Kepler-6b

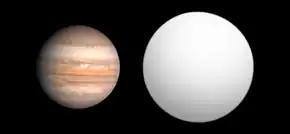
Size comparison of Kepler-6b with Jupiter.

Kepler-6b is an extrasolar planet in the orbit of the unusually metal-rich Kepler-6, a star in the field of view of the NASA-operated Kepler spacecraft, which searches for planets that cross directly in front of, or transit, their host stars. It was the third planet to be discovered by Kepler. Kepler-6 orbits its host star every three days from a distance of .046 AU. Its proximity to Kepler-6 inflated the planet, about two-thirds the mass of Jupiter, to slightly larger than Jupiter's size and greatly heated its atmosphere.